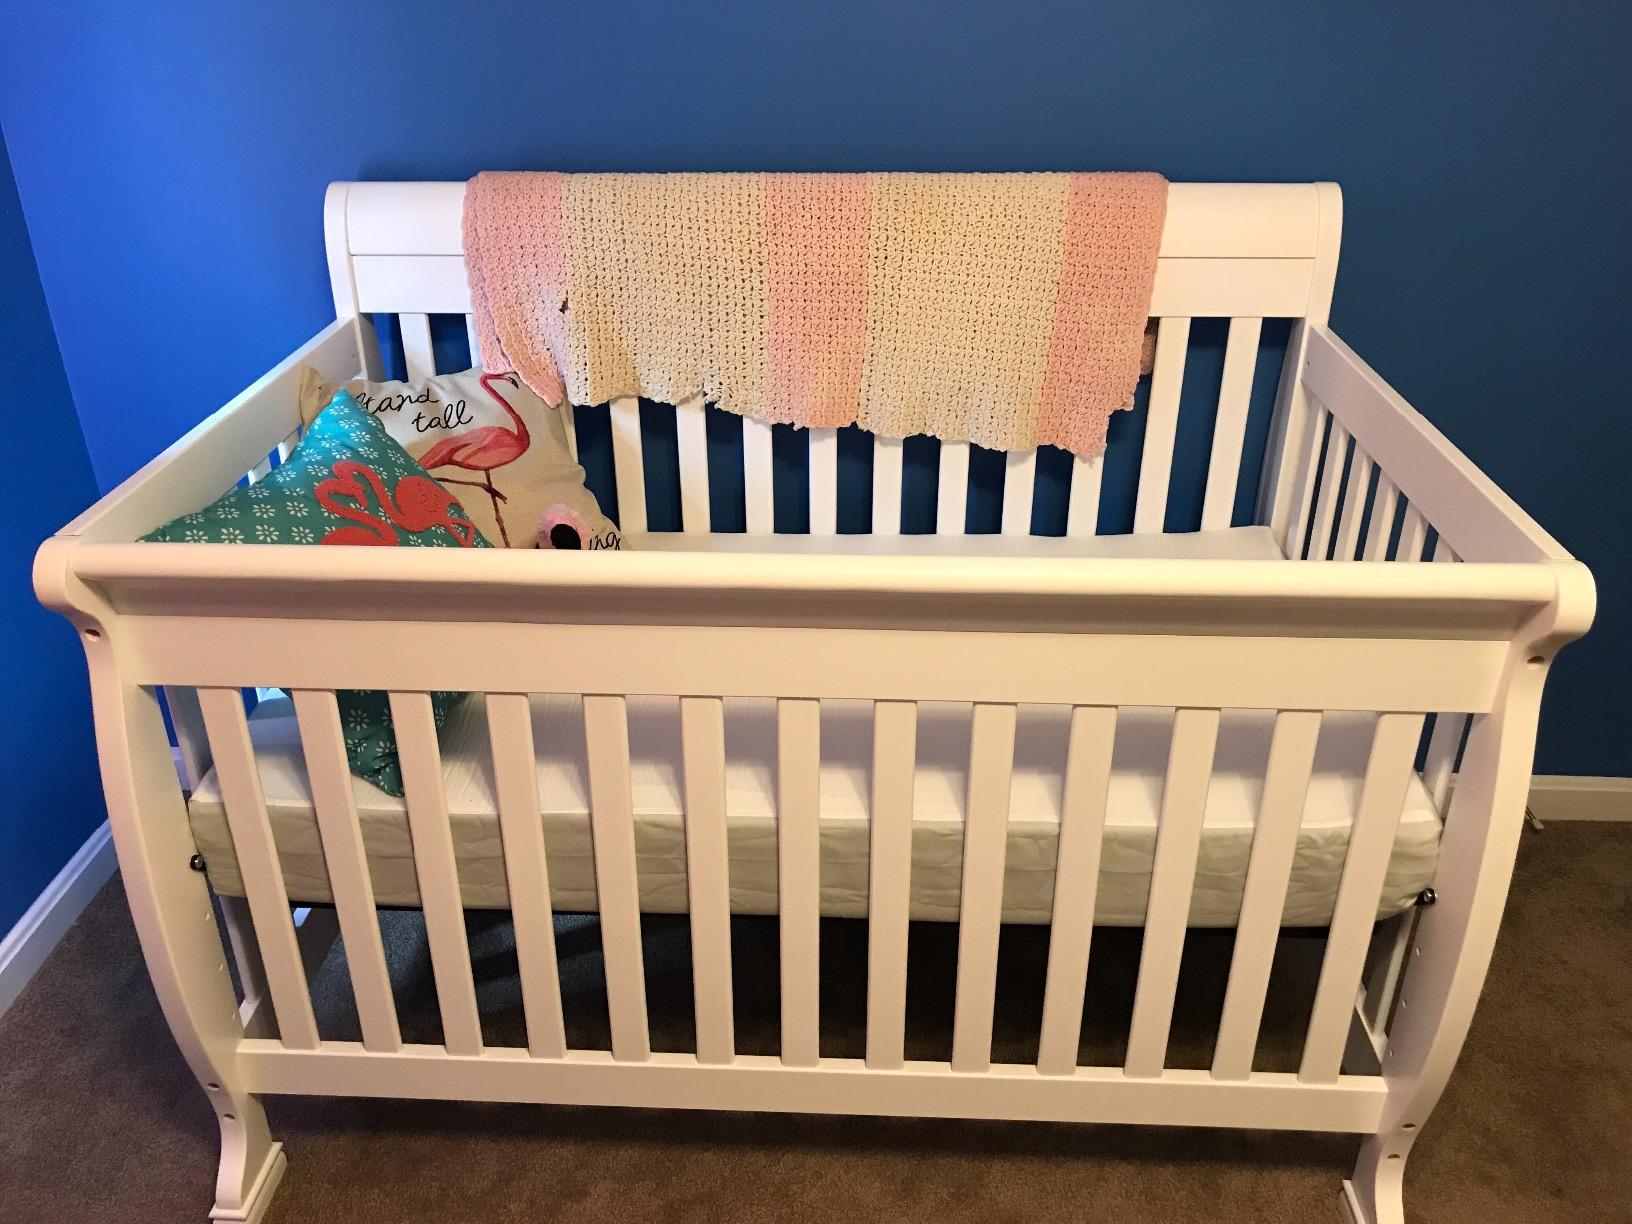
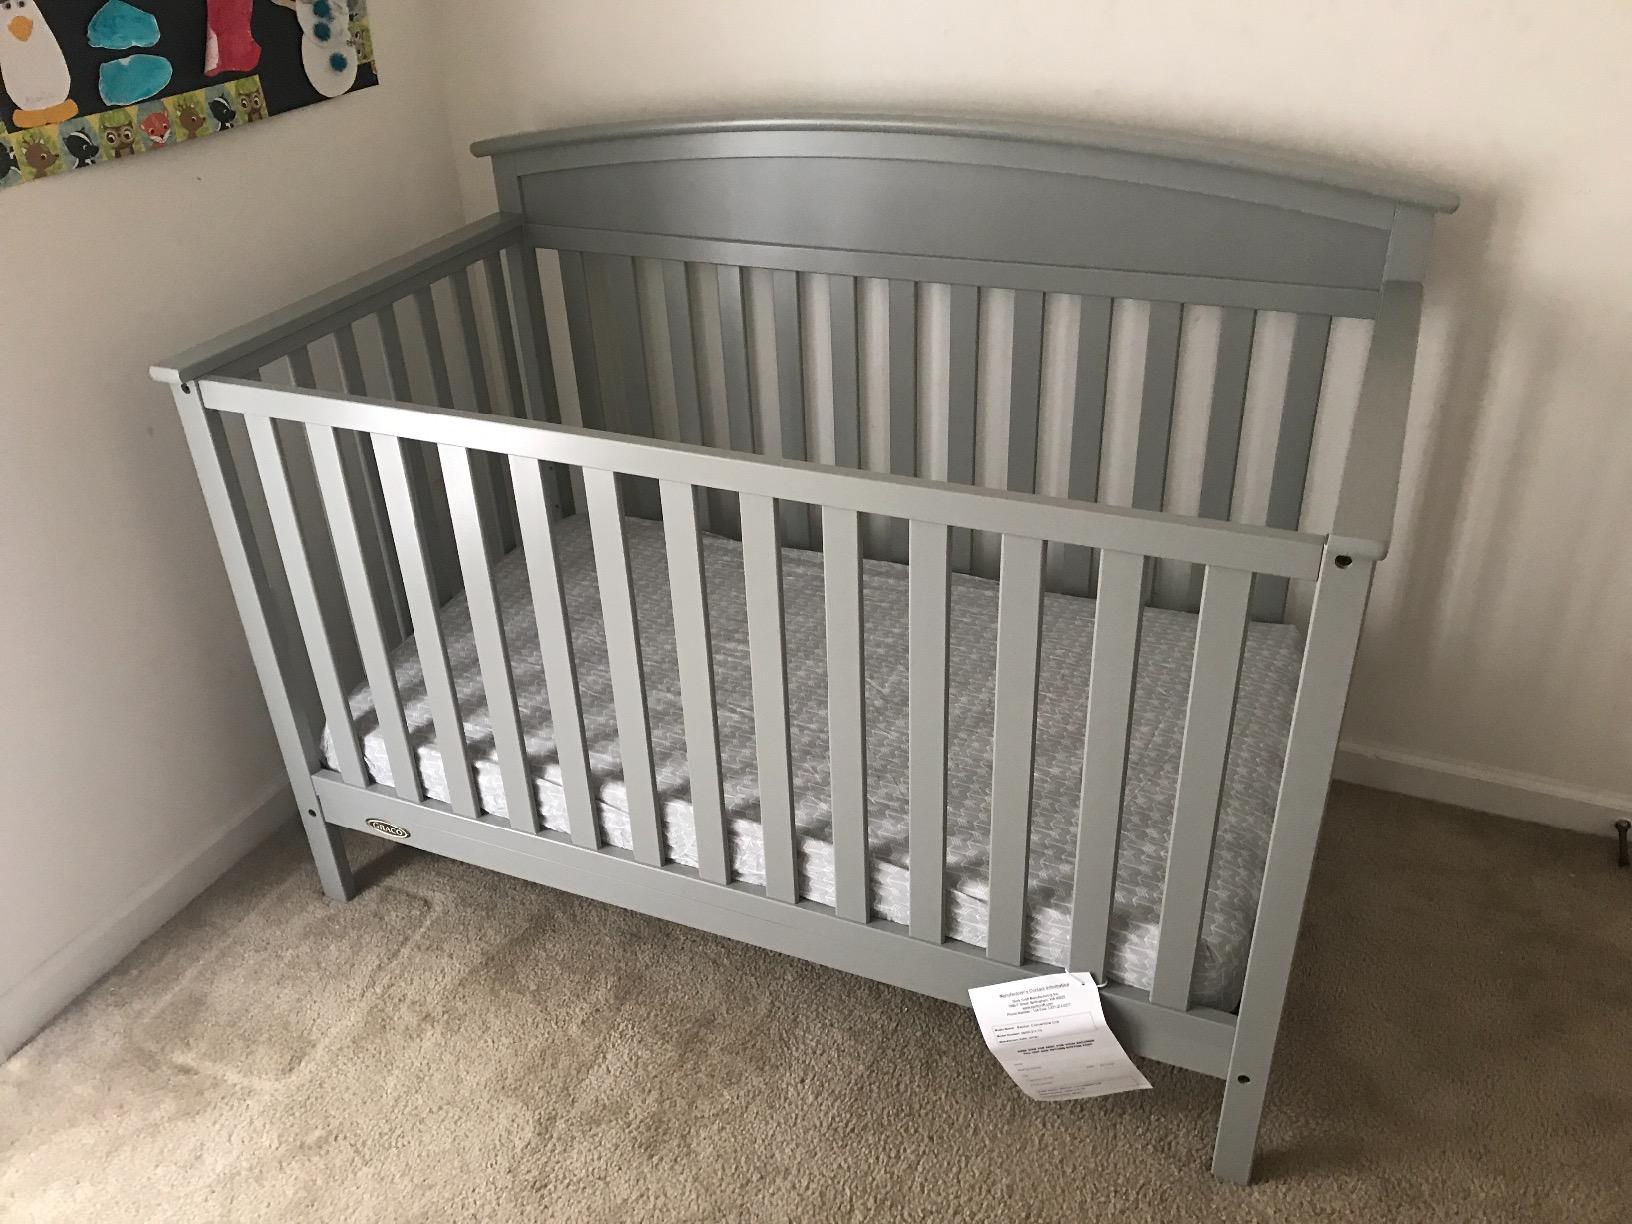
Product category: products_crib
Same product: no